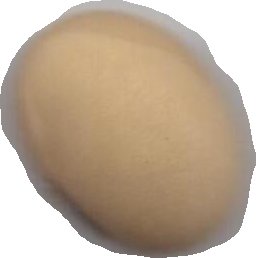
Variety: Anjasmoro